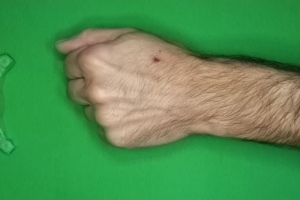
Label: rock